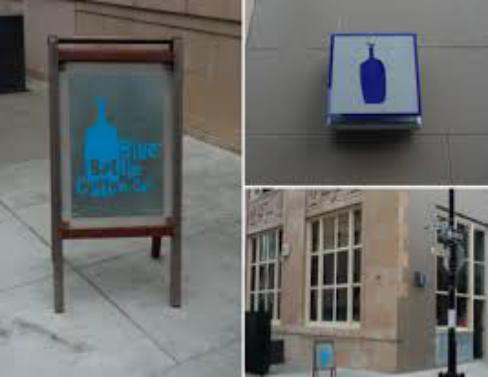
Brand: Blue Bottle Coffee Company
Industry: Food